Night Must Fall (1937 film)

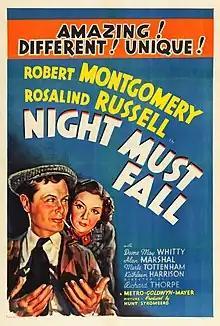
Theatrical release poster

Night Must Fall is a 1937 American film adaptation of the 1935 play by Emlyn Williams, adapted by John Van Druten and directed by Richard Thorpe. It stars Robert Montgomery, Rosalind Russell and Dame May Whitty in her Hollywood film debut at age 72, who earned an Academy Award nomination for Best Supporting Actress. She reprised her role in the stage drama in London and New York City. A critical success, "Night Must Fall" was named the best film of the year by the National Board of Review. Robert Montgomery also received an Oscar nomination for Best Actor in a Leading Role. A 1964 remake starred Albert Finney, although the remake did not do as well as the original.